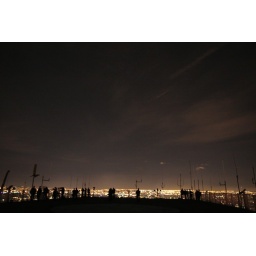
I think it's the highest building in Paris - The Montparnasse tower roof.